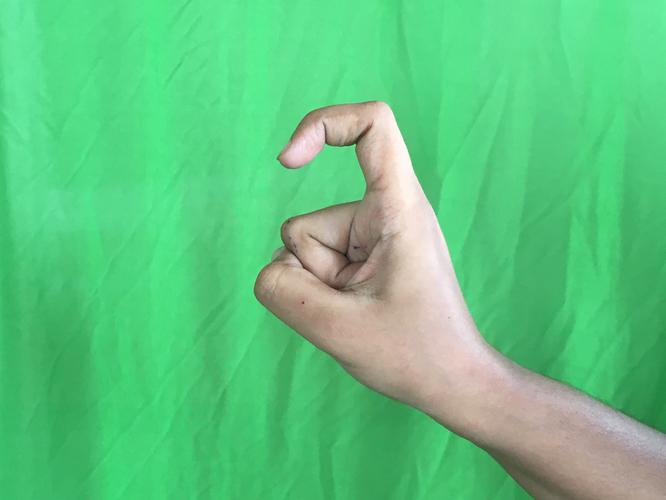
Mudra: Tamarachudam
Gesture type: single_hand